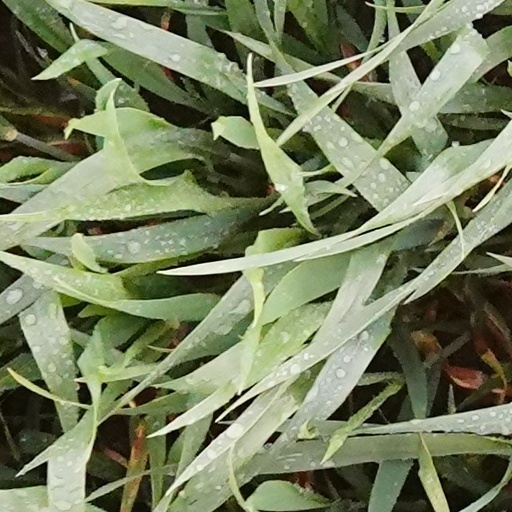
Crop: wheat